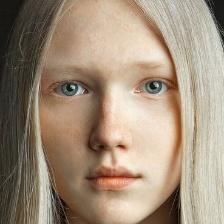
Label: faces